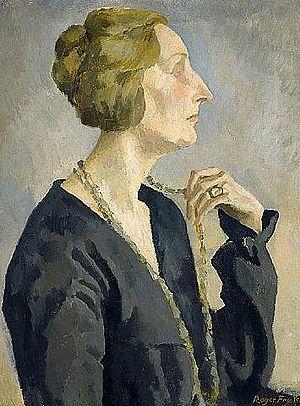
Edith Louisa Sitwell est une poétesse et essayiste anglaise, sœur aînée des poètes Osbert Sitwell et Sacheverell Sitwell. De 1916 à 1921, elle a publié une anthologie annuelle de poésie contemporaine, intitulée Wheels.